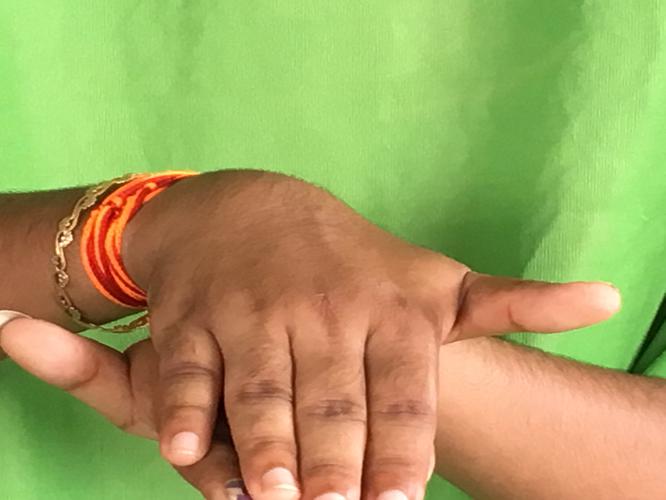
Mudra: Matsya
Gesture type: double_hand